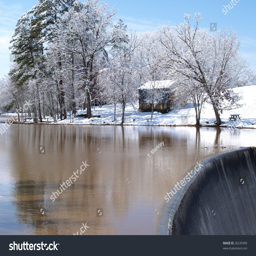
a winter scene at a dam